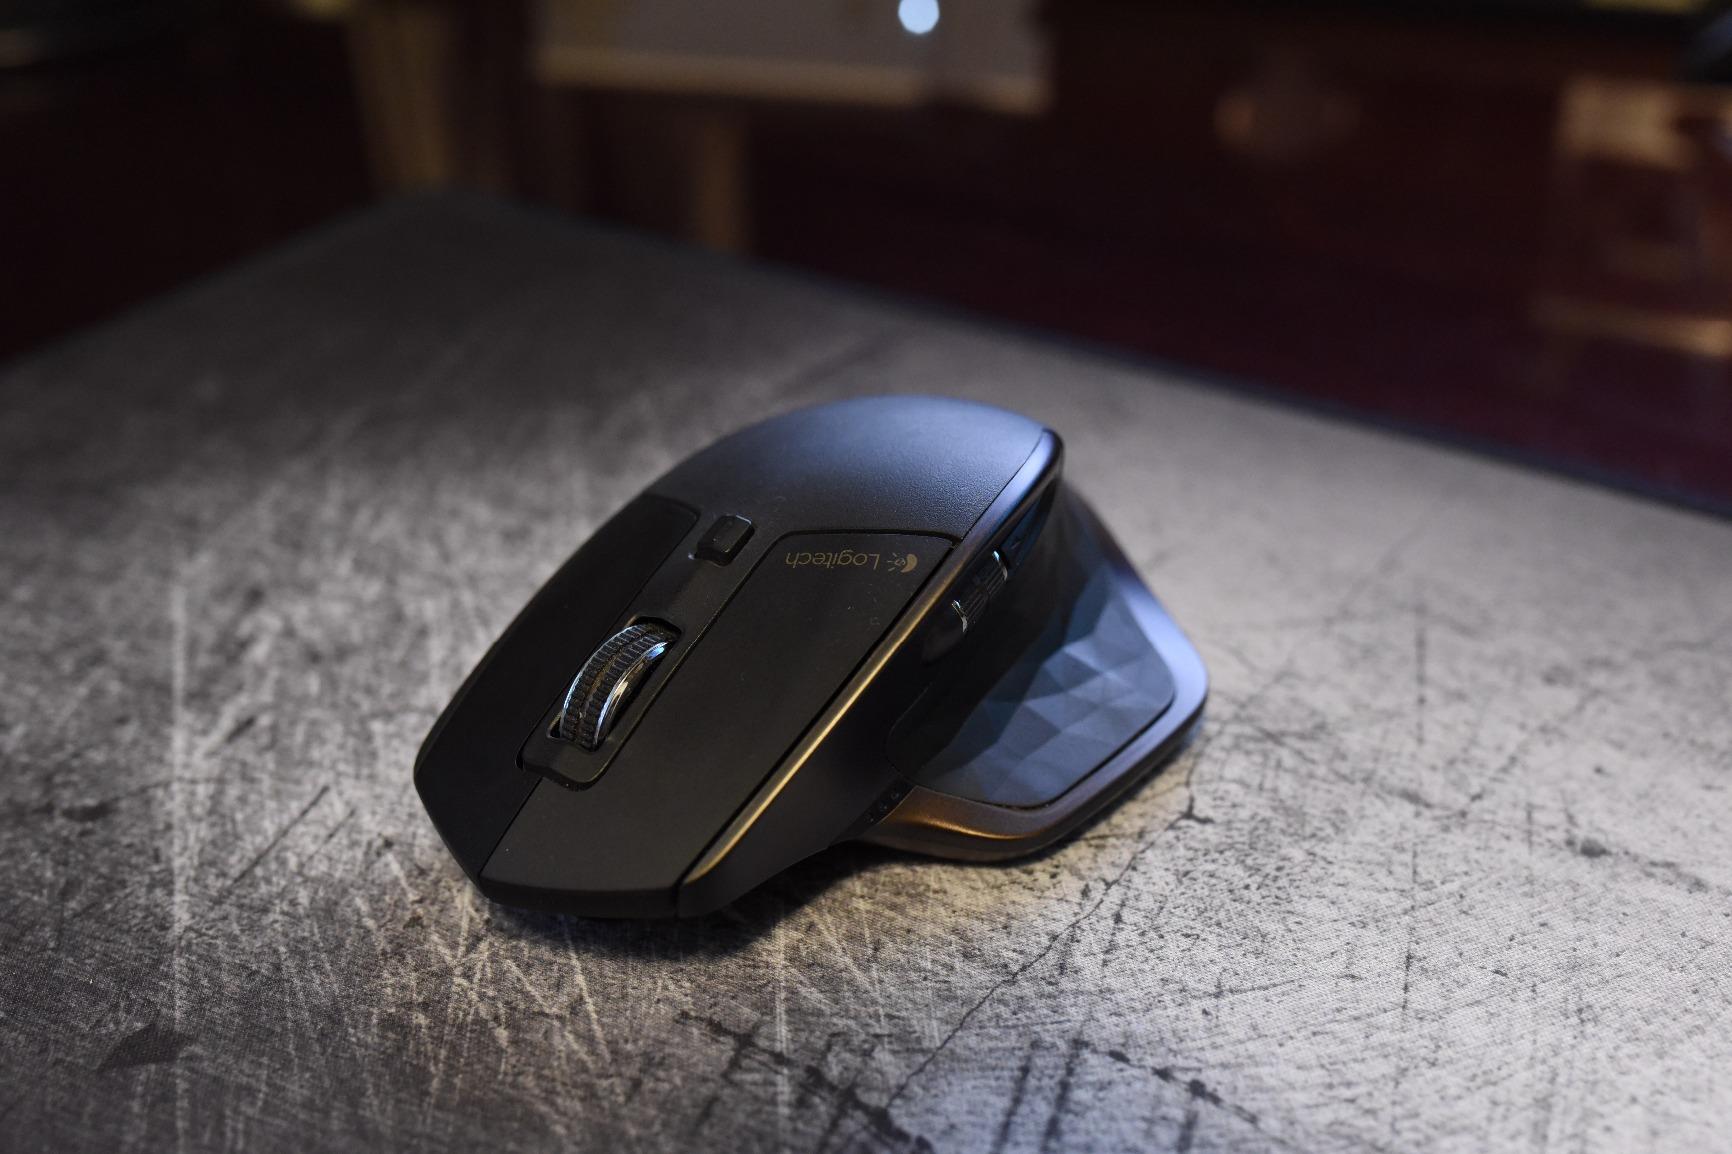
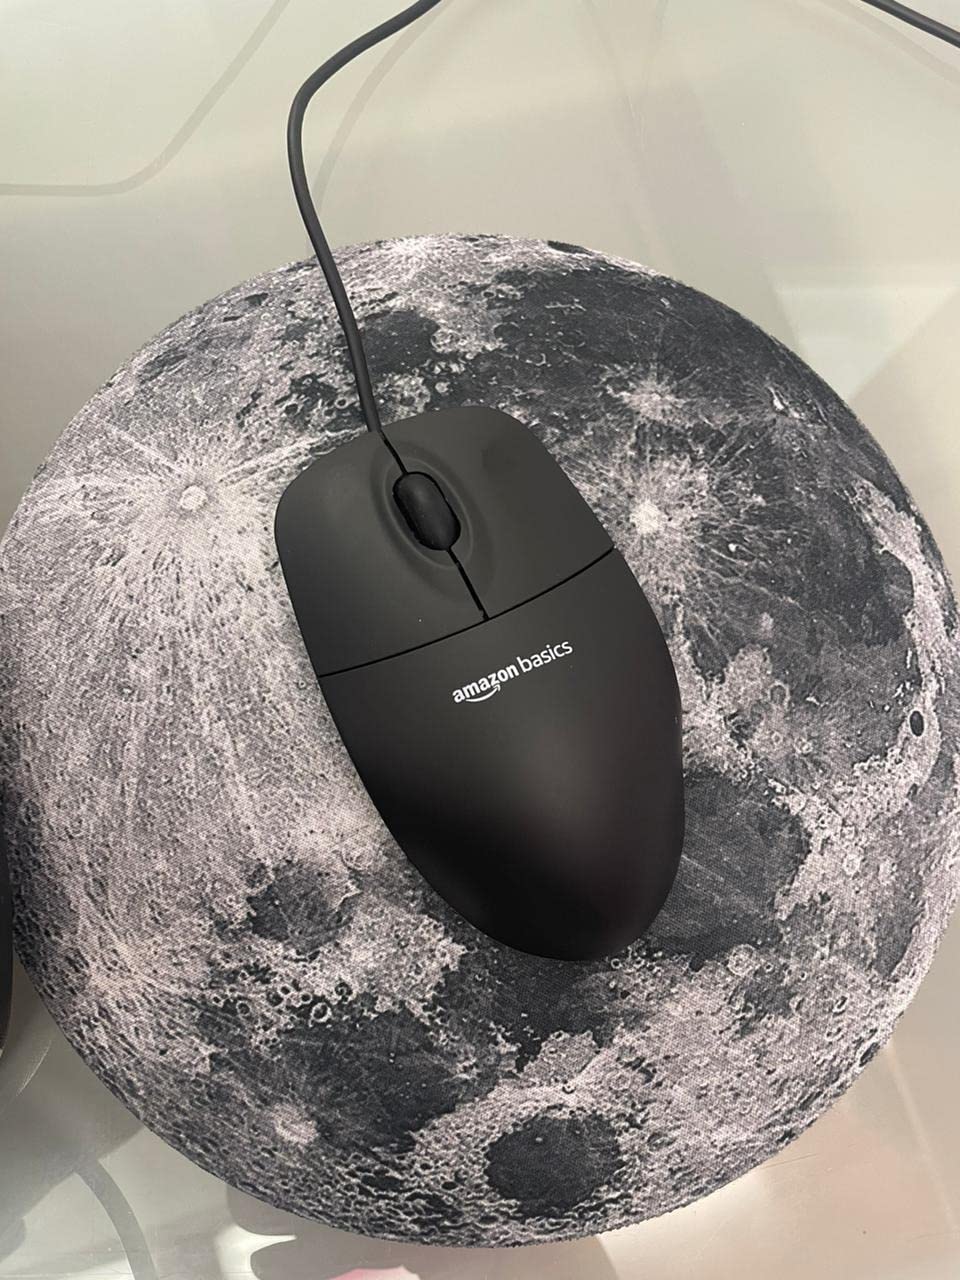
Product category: mouse
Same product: no